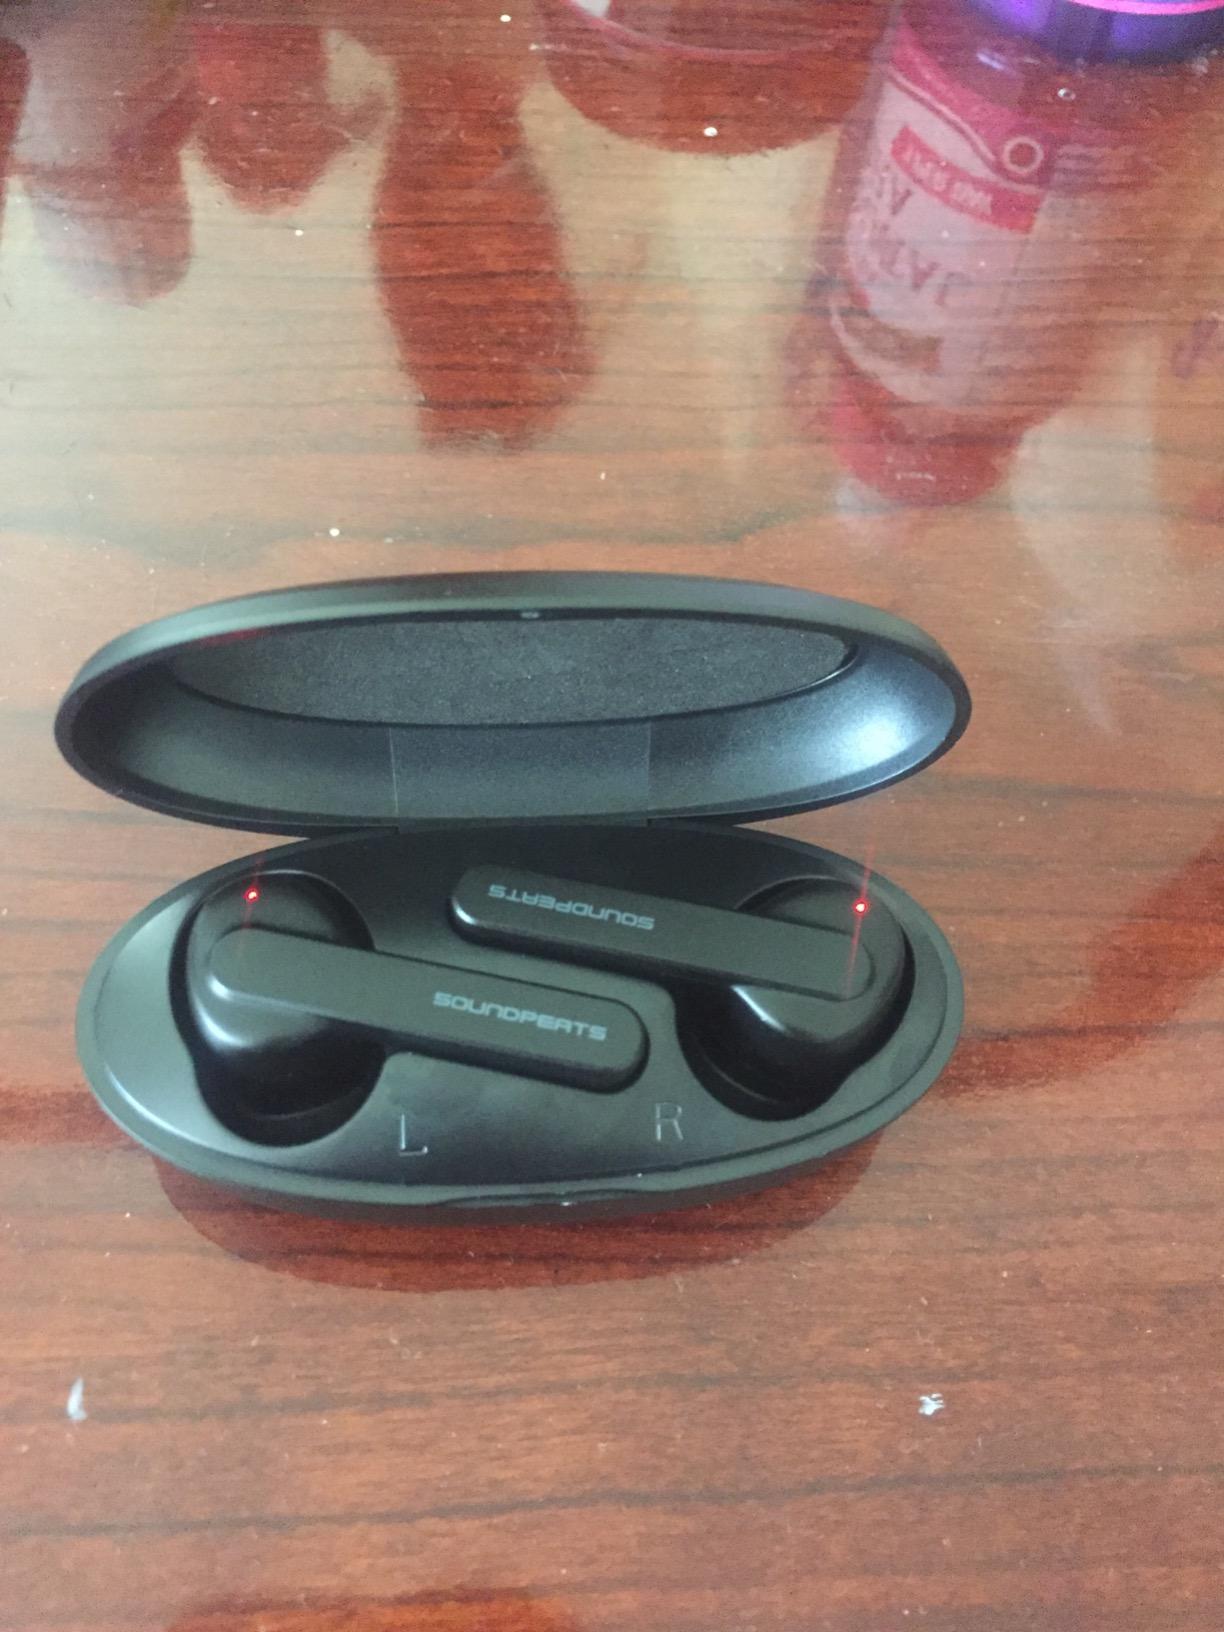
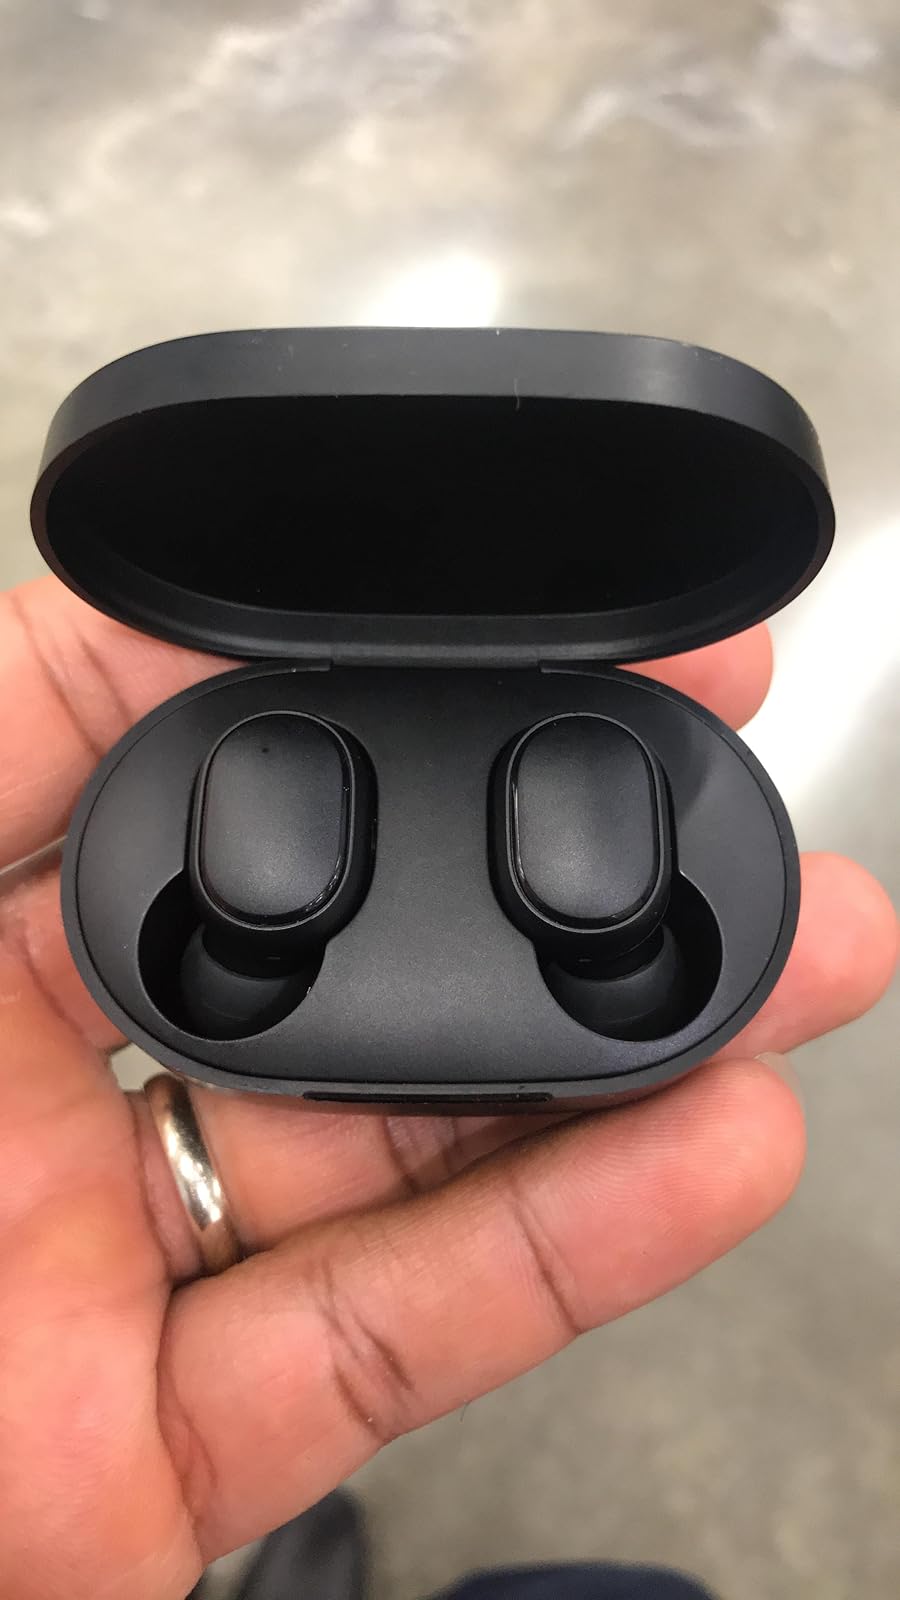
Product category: earbuds
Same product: no